Fabian Hambüchen

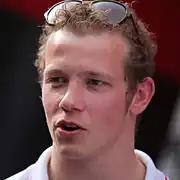
Hambüchen in 2014

At the 2014 European Artistic Gymnastics Championships the German team finished in 4th, with Hambüchen once again contributing scores on 5 events to the team total. He qualified in second to the horizontal bar individual event final, but had a bad fall during the final and did not finish his routine, ending up in 8th place. At the 2014 World Artistic Gymnastics Championships, the German team finished in 8th place. Hambüchen also finished in 8th place in the all-around individual event final but did not qualify to the horizontal bar individual event final after falling in qualifications.